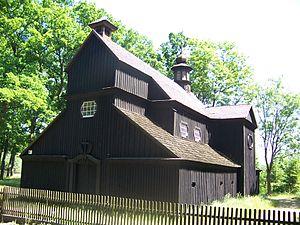
Wełna est un village polonais de la gmina de Rogoźno dans la powiat d'Oborniki de la voïvodie de Grande-Pologne dans le centre-ouest de la Pologne.